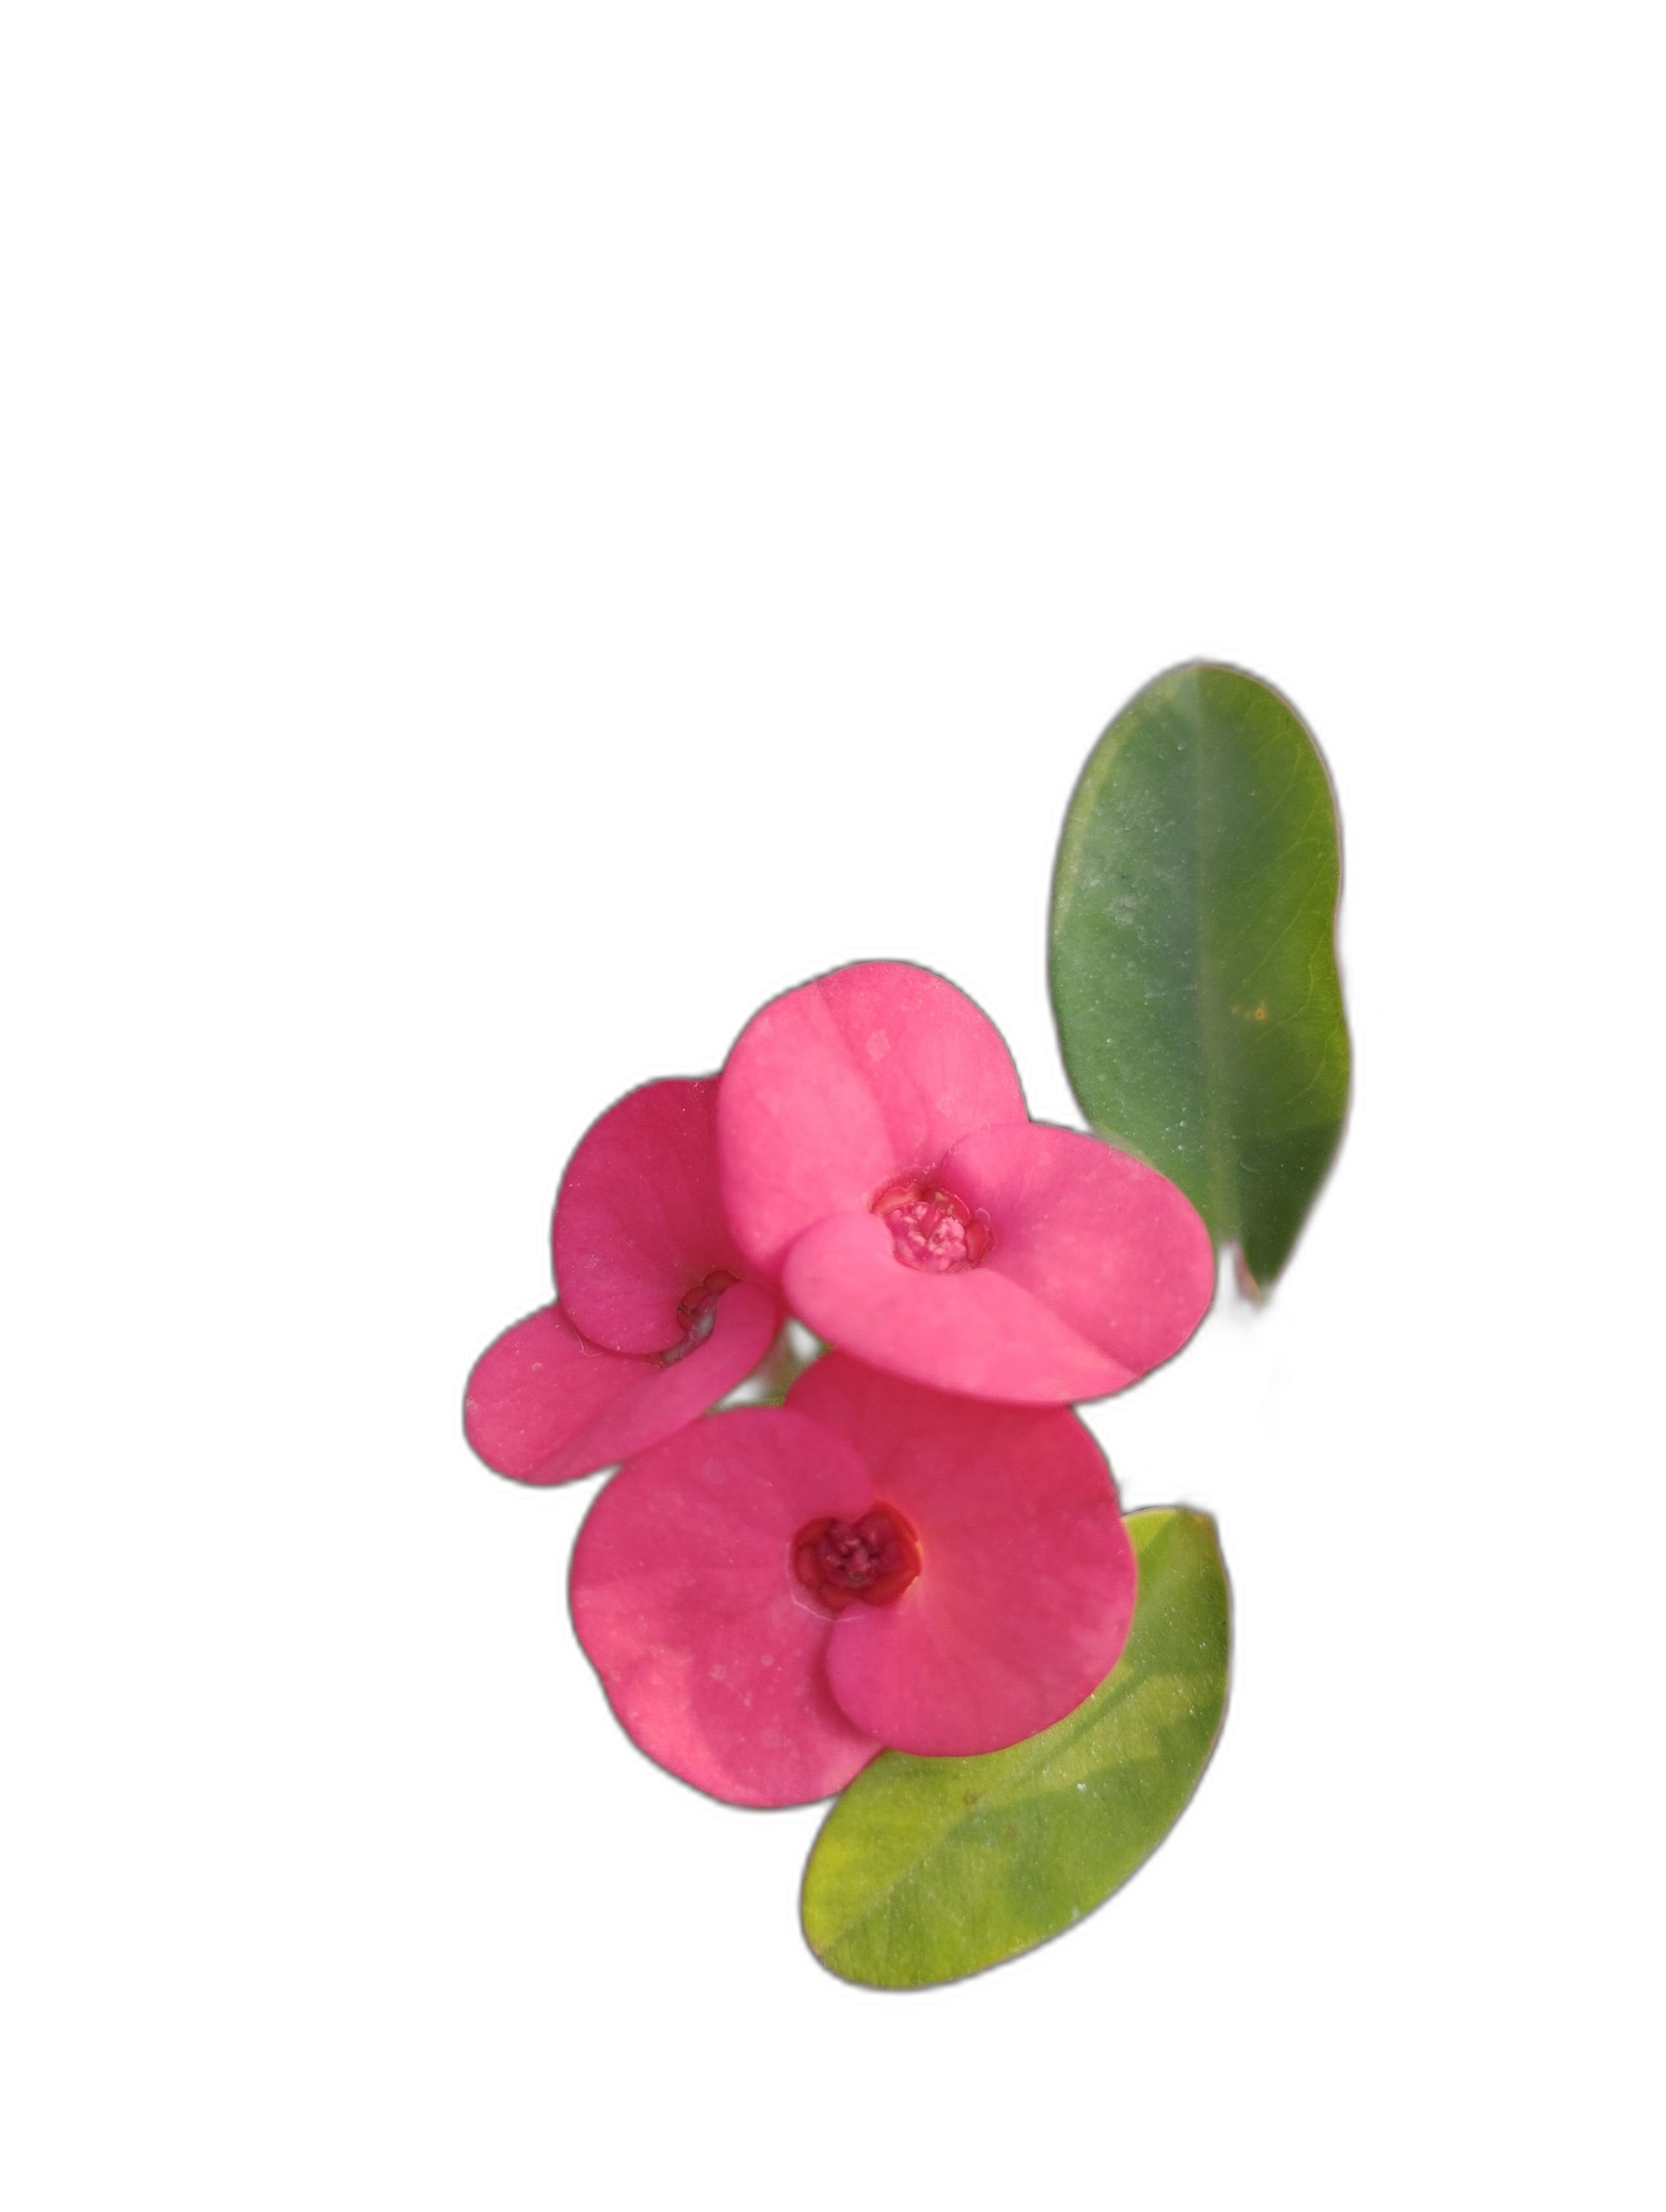
Label: Crown of thorns